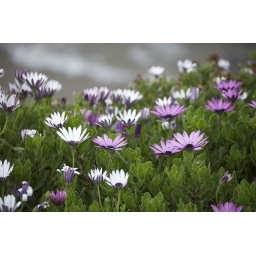
Many pink, purple, and white flowers on a cliff above a beach.